No. 75 Squadron RAAF

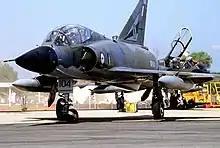
A No. 75 Squadron Mirage III in 1988

The squadron became the first Australian fighter unit to be equipped with Dassault Mirage III fighters in December 1964 and was declared operational with these aircraft on 1 August 1967. It subsequently maintained a detachment of Mirages at Darwin from 2 May 1966 until early 1967. Following a period of training No. 75 Squadron transferred to RAAF Base Butterworth in Malaysia during May 1967. From this base the squadron took part in regular exercises with the Royal Malaysian Air Force (RMAF), Royal New Zealand Air Force (RNZAF), Republic of Singapore Air Force (RSAF) and occasional exercises involving the RAF. No. 75 Squadron also trained with the United States Air Force and United States Navy on occasion, including the large-scale Cope Thunder series of exercises during which it deployed to Clark Air Base in the Philippines. Throughout its period based at Butterworth No. 75 Squadron deployed detachments of six Mirages to Tengah Air Base in Singapore on a rotational basis with No. 3 Squadron RAAF, with this responsibility swapping between the two units every three months.